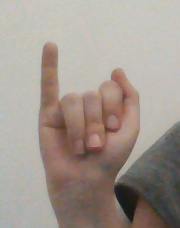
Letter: meem